Isaac Manasses de Pas, Marquis de Feuquieres

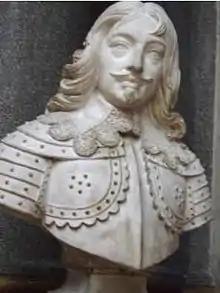
Isaac Manasses Portrait

Isaac Manasses de Pas, Marquis de Feuquieres (1 June 1590 – 13 March 1640) was a French soldier.